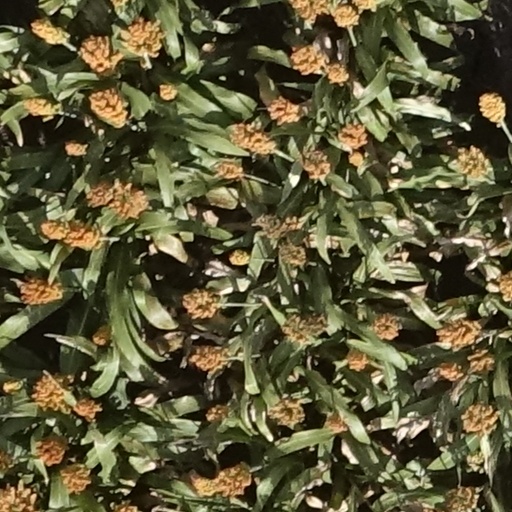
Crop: sorghum